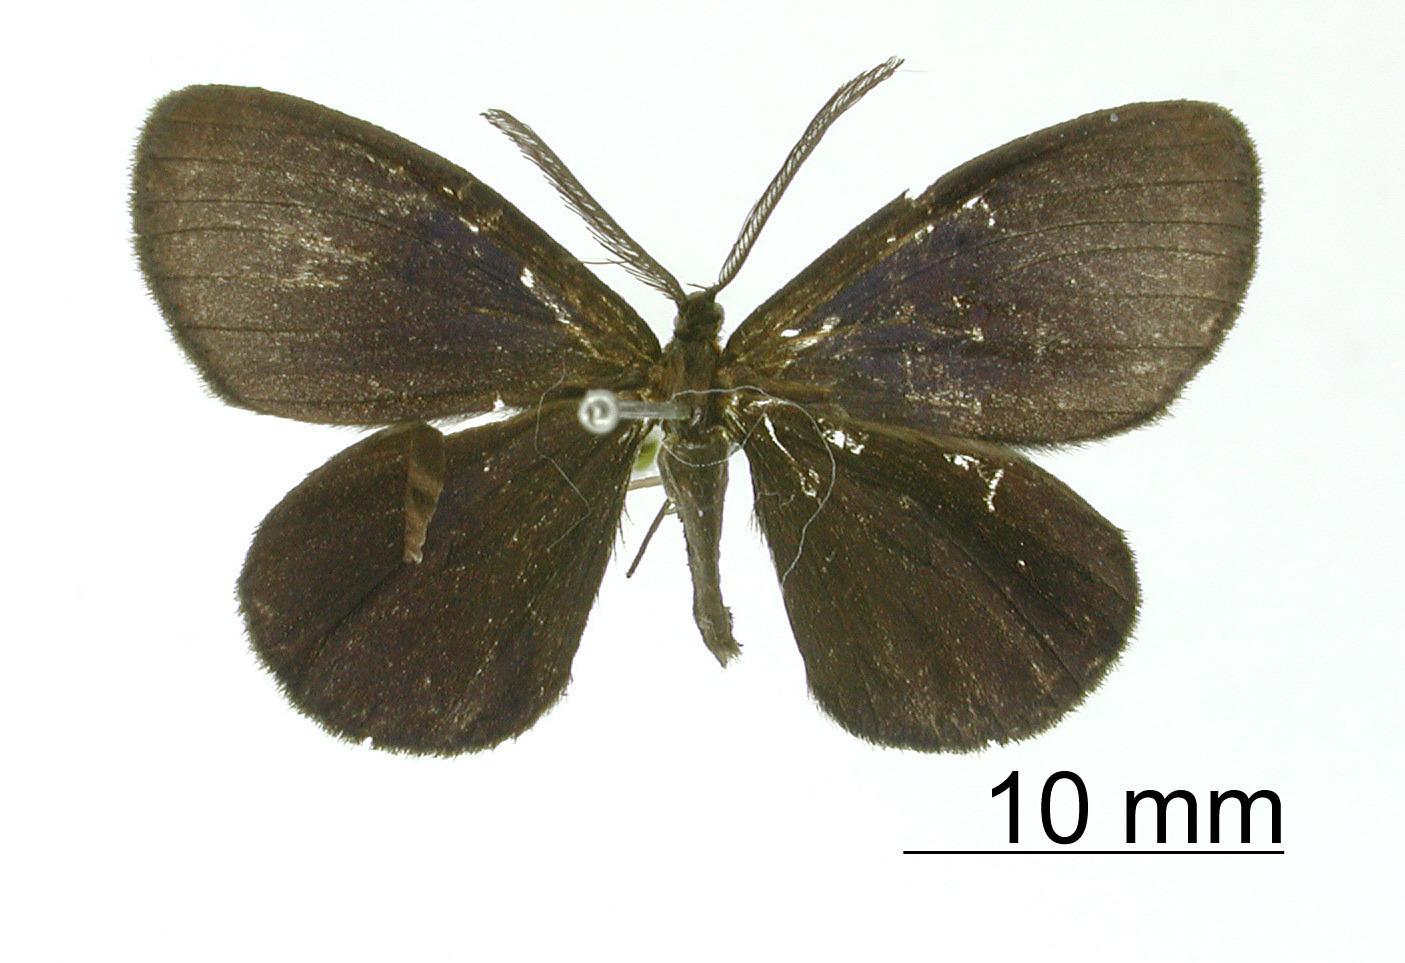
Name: Sangalopsis fugax
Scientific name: Sangalopsis fugax Dognin, 1908
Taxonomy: Animalia, Arthropoda, Insecta, Lepidoptera, Geometridae, Ennominae
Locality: Cajon, Peru, Peru